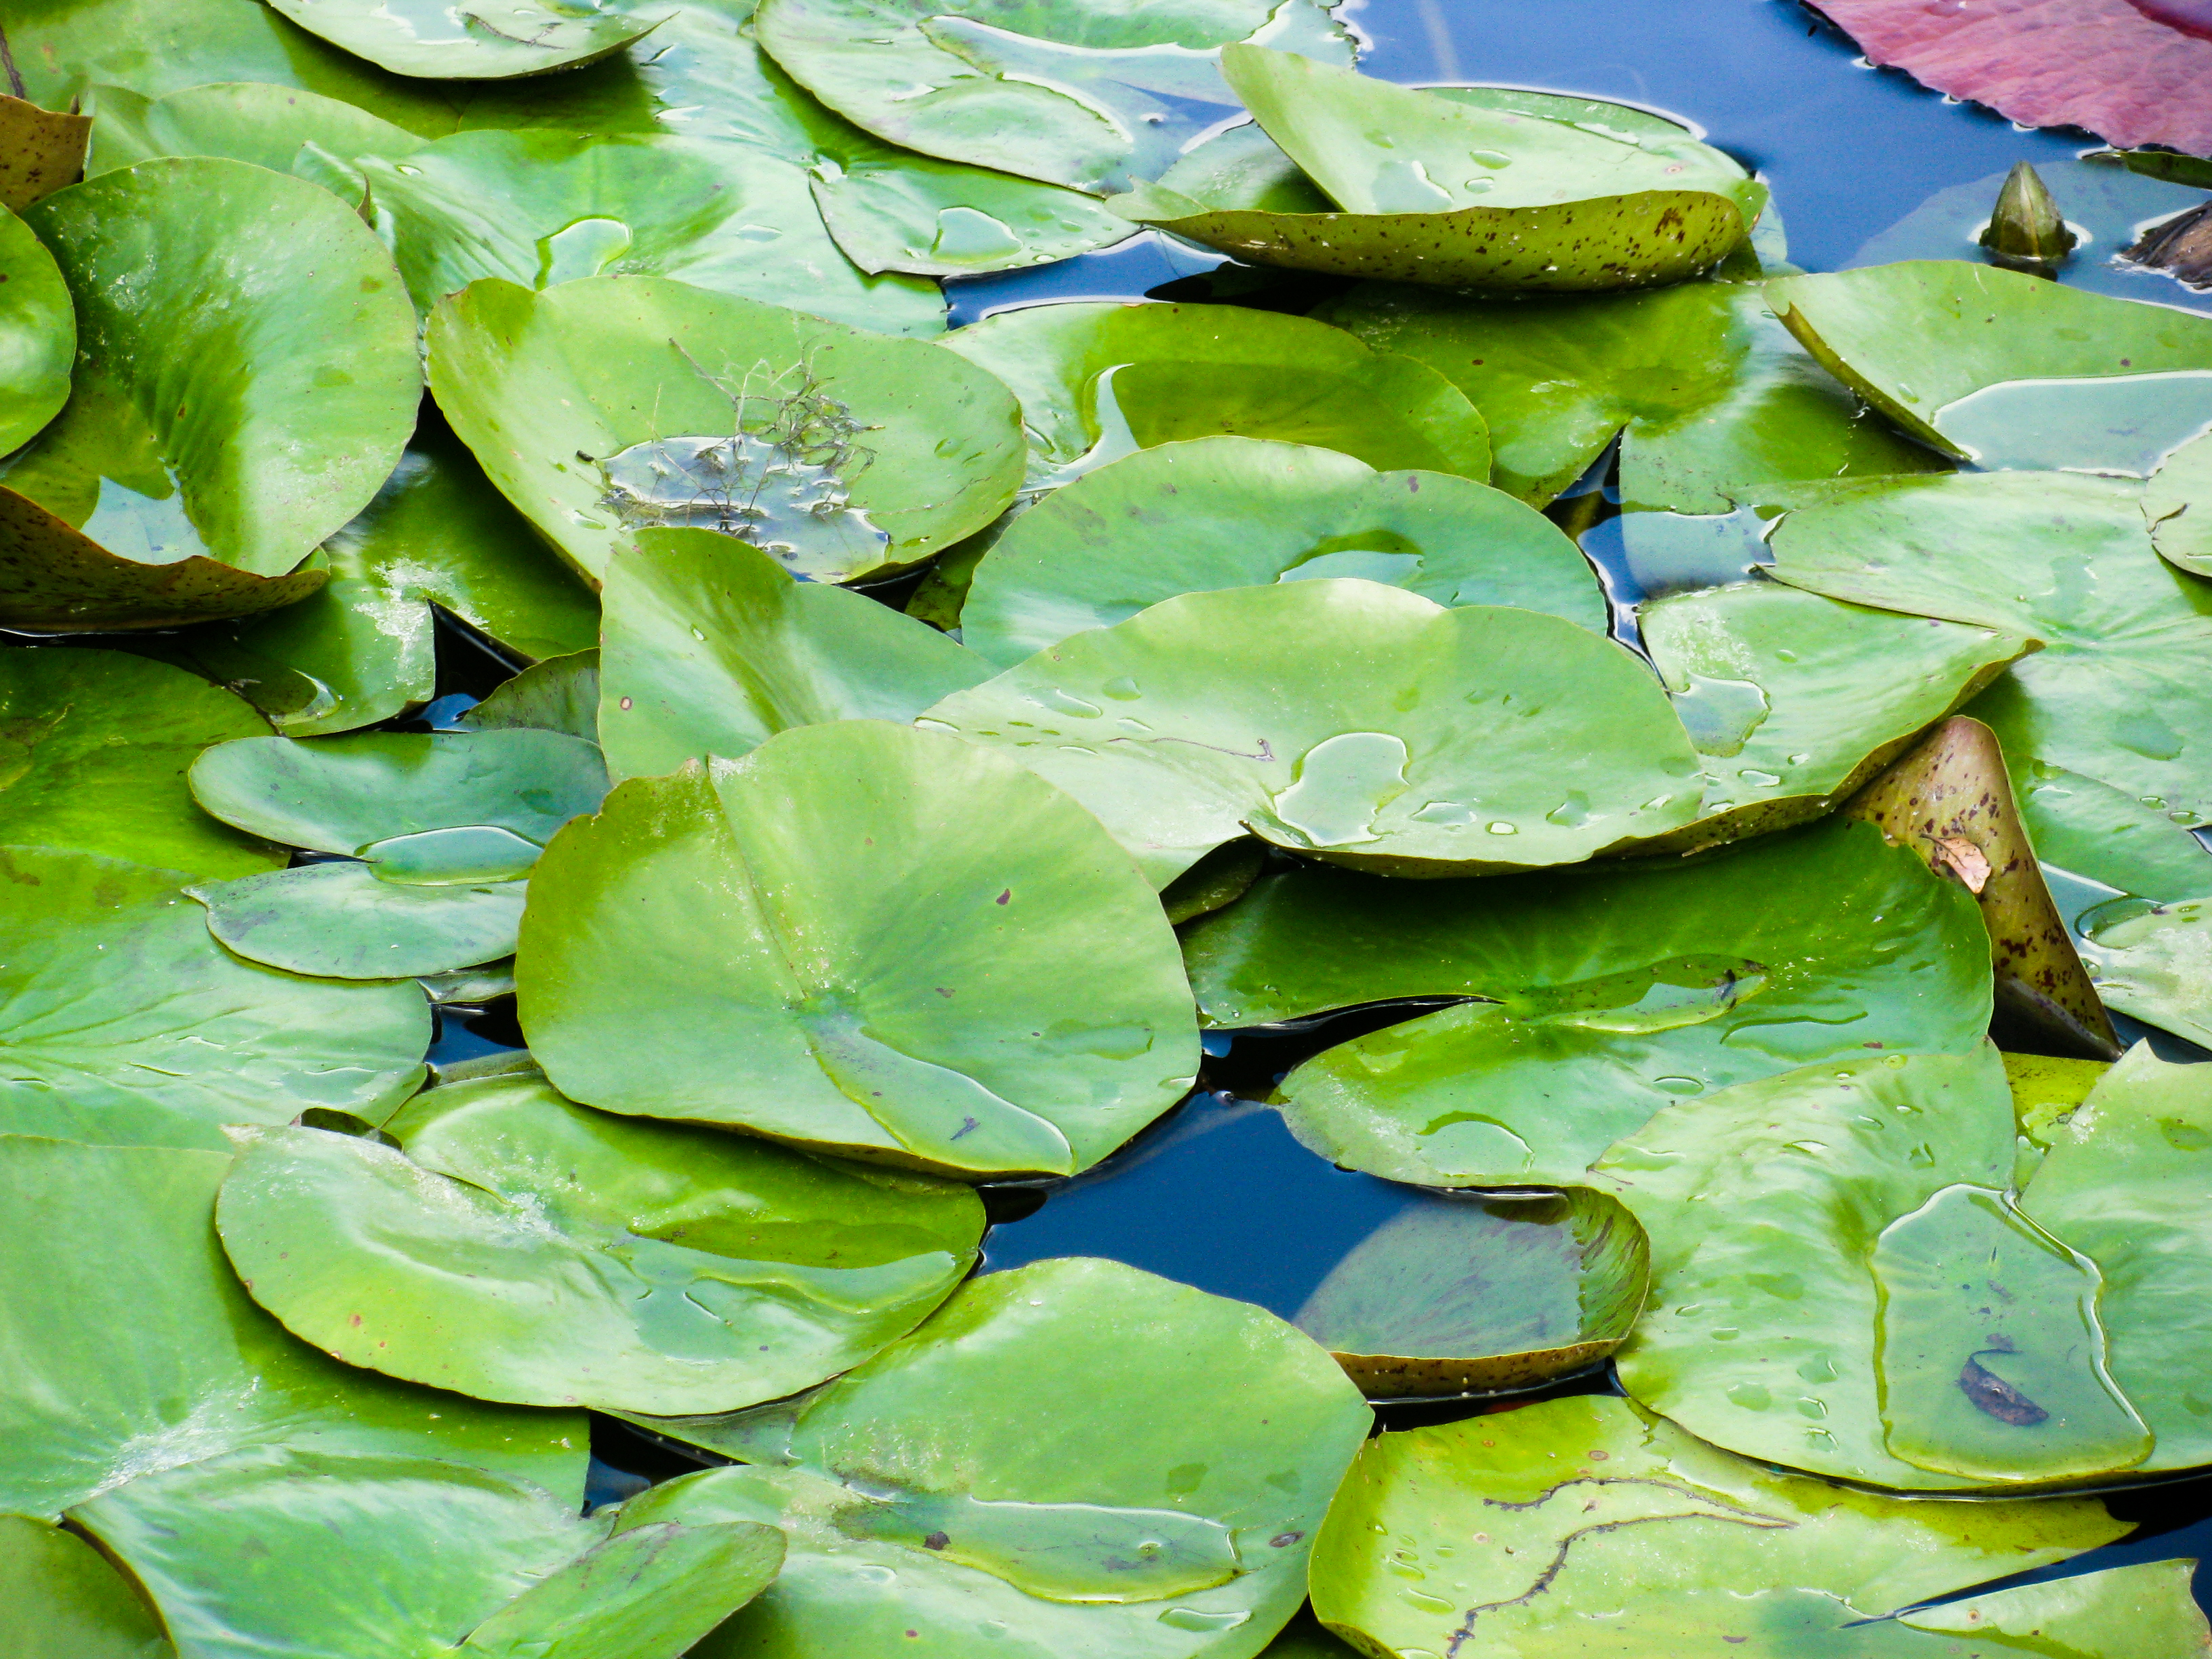
tree, water, nature, outdoor, plant, leaf, flower, petal, pond, green, botany, floating, aquatic plant, flora, publicdomain, nymphaeaceae, lily, ecosystem, lilypad, annual plant